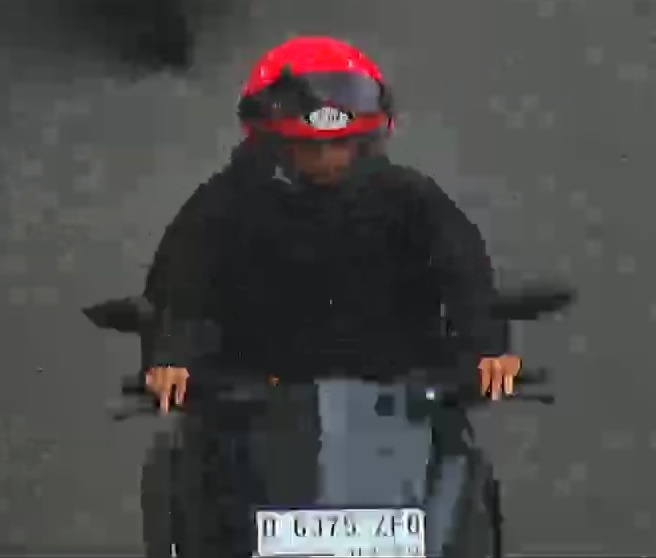
person-with-helmet: 1
person-without-helmet: 0